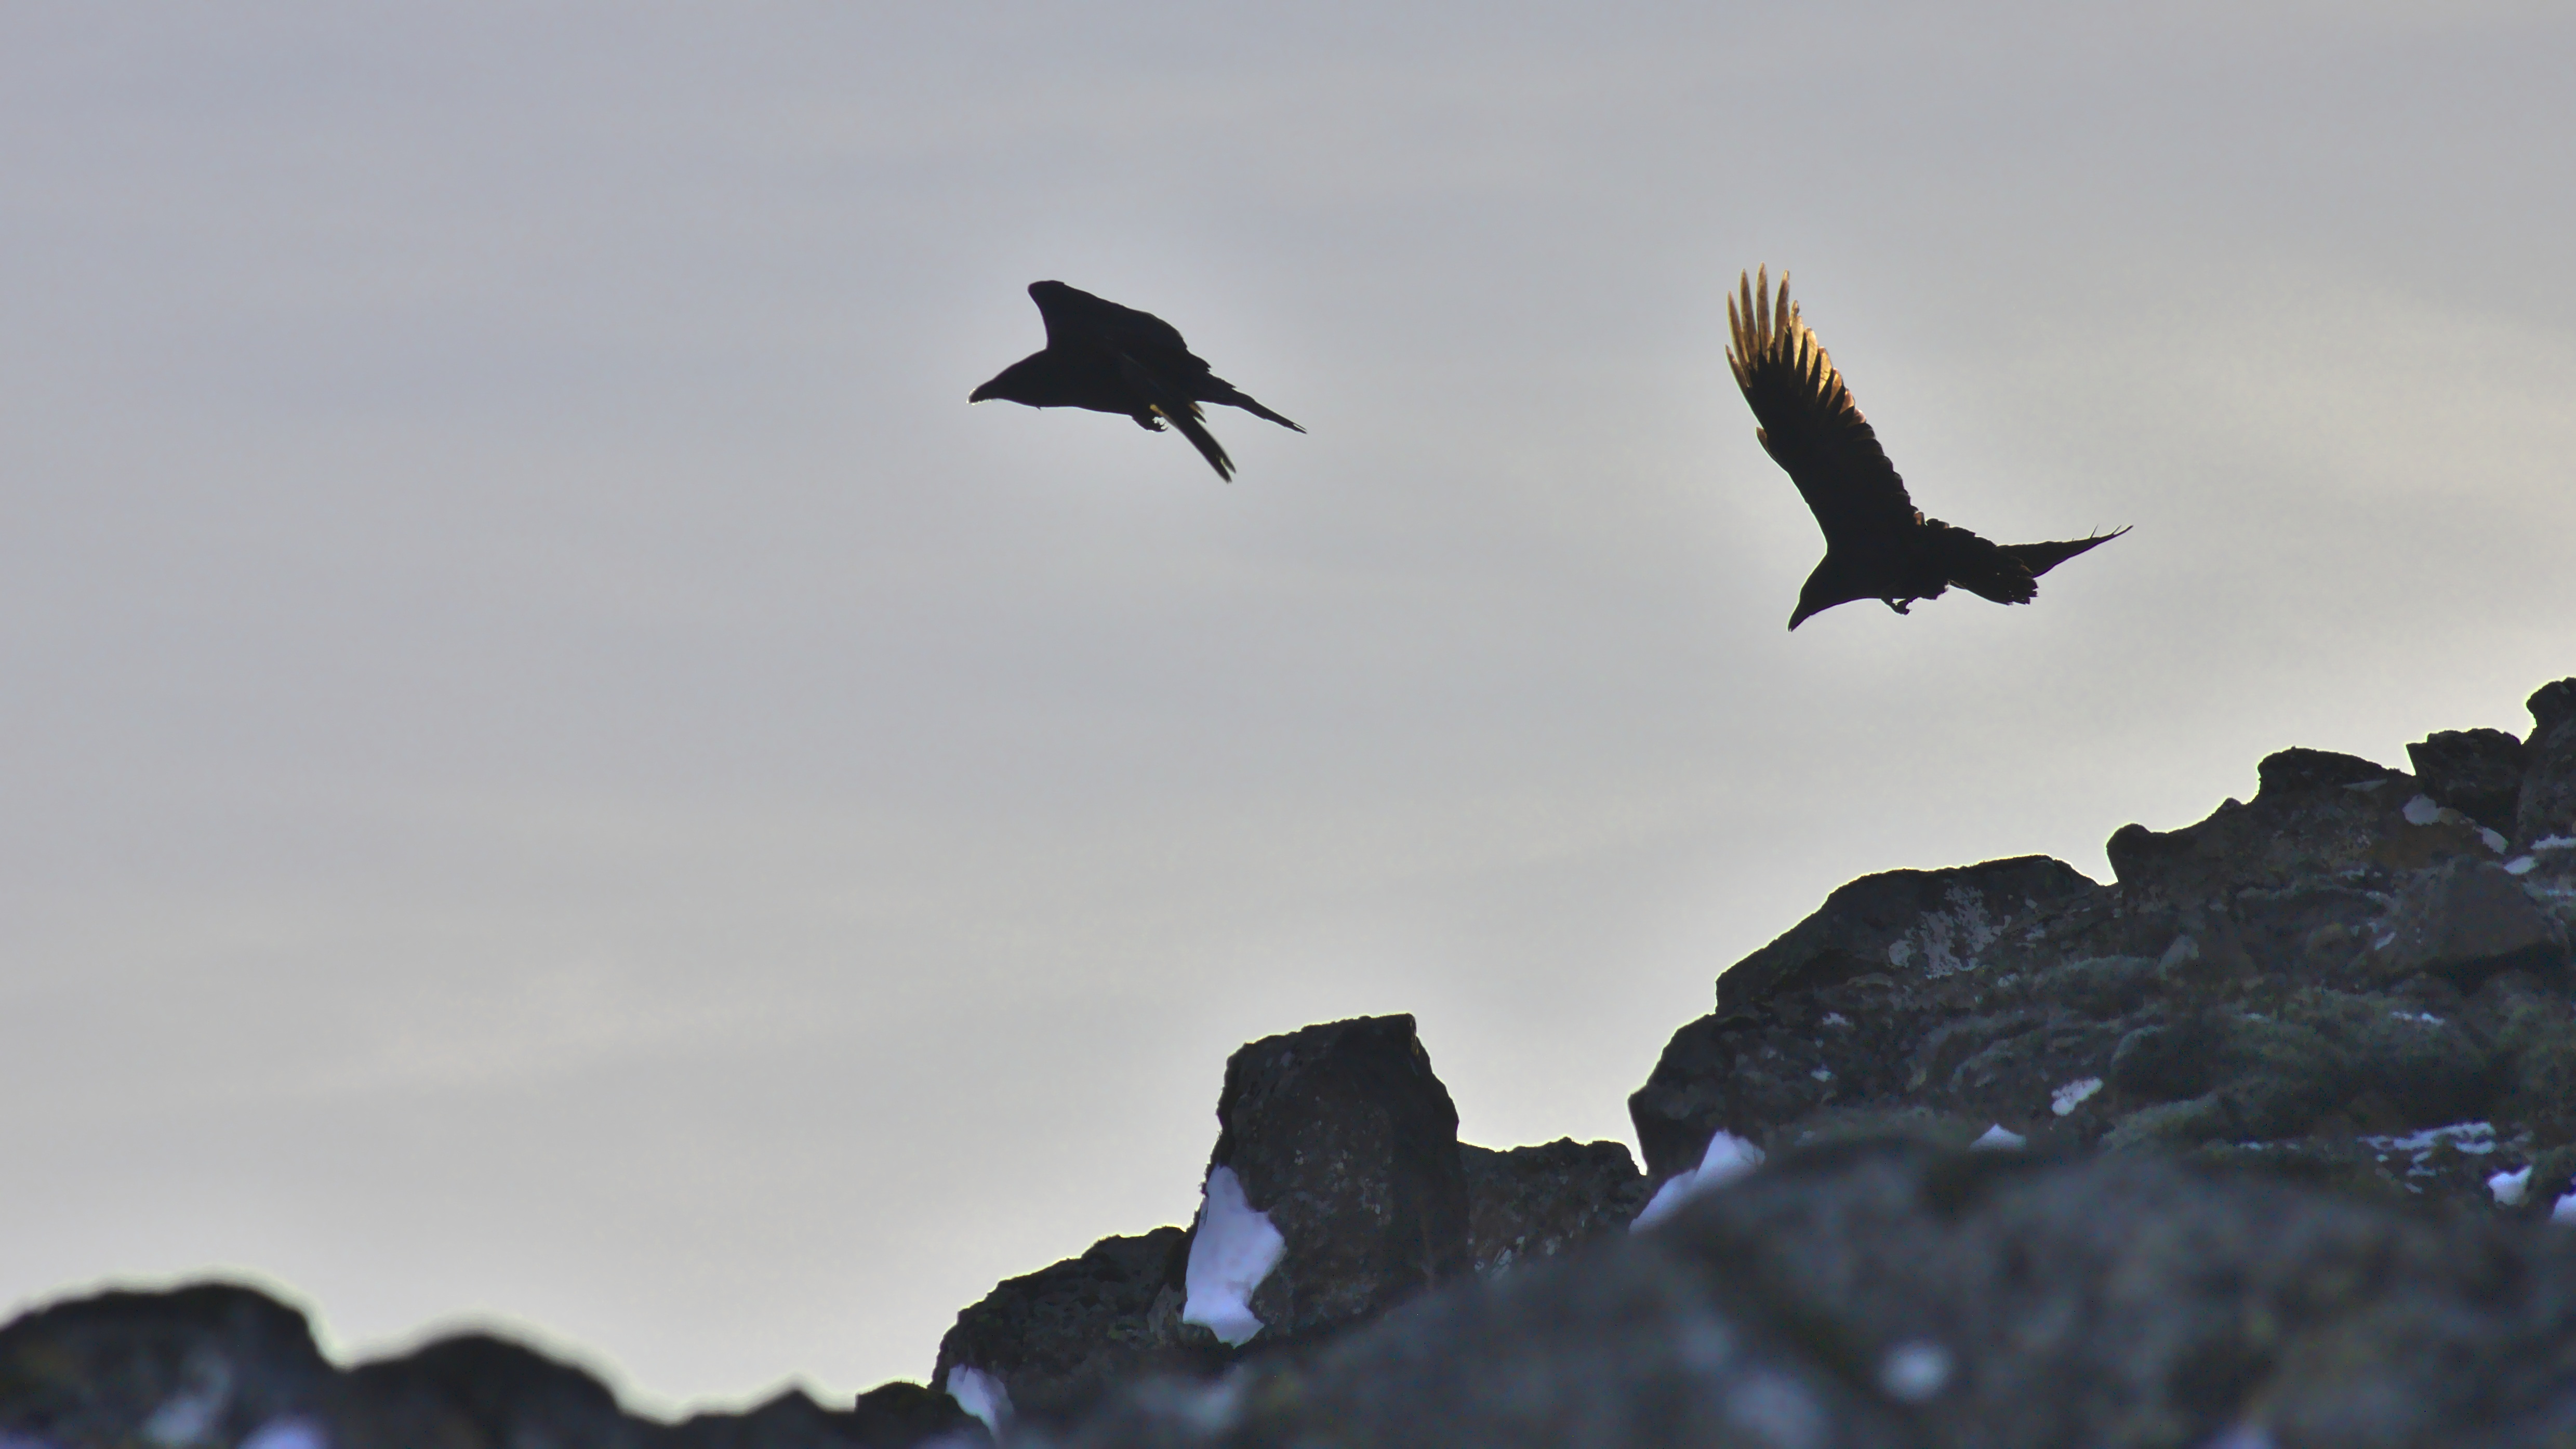
nature, bird, wing, sky, animal, wildlife, flight, eagle, two, blue, iceland, black, crow, rocks, vertebrate, raven, vulture, atmosphere of earth, perching bird